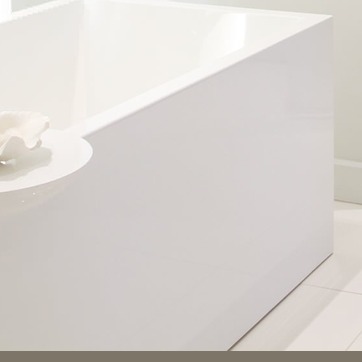
Material: ceramic